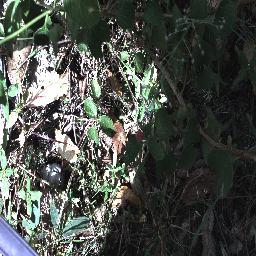
Label: lantana